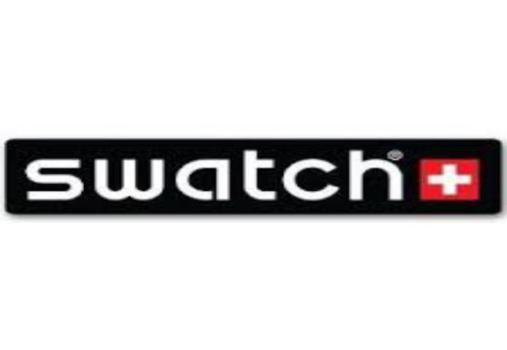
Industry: Clothes